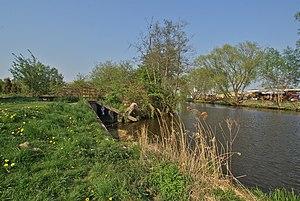
Hamburg (Bergedorf), Allemagne: La Kampbille quitte la Schleusengraben